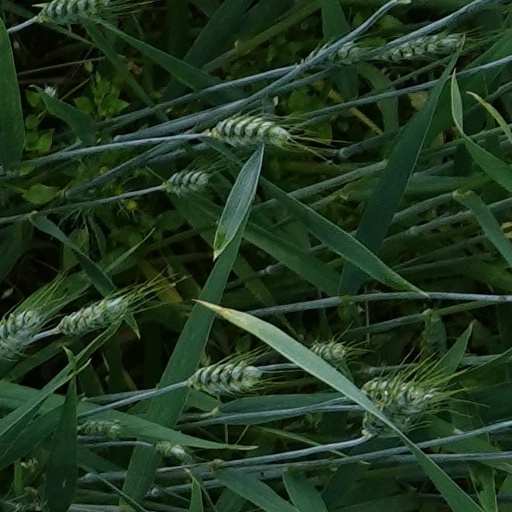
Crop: wheat